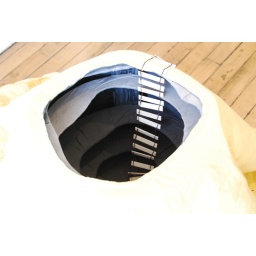
&amp;quot;Results of a Practical Joke&amp;quot;Quilted prairies grass draped over tunnel book structureFabric2009